2025 Memorial Cup

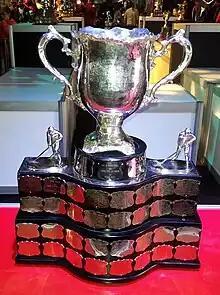
Silver bowl trophy with two large handles, mounted on a wide black plinth engraved with team names on silver plates.

The 2025 Memorial Cup was a four-team round-robin format ice hockey tournament held between May 23 and June 1, 2025, at Colisée Financière Sun Life in Rimouski, Quebec, Canada. It was the 105th Memorial Cup championship which determined the champion of the Canadian Hockey League (CHL). The tournament was hosted by the Rimouski Océanic, who won the right to host the tournament in December 2023. The London Knights defeated the Moncton Wildcats 5–2 in the semi-final, and the Medicine Hat Tigers 4–1 in the final to win their third Memorial Cup title.